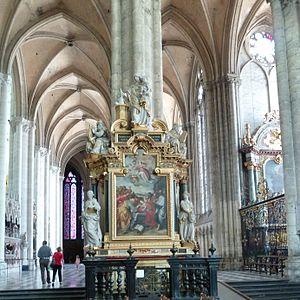
La Cathédrale Notre-Dame d'Amiens commune d' Amiens dans la Somme, France
La Confrérie du Puy Notre-Dame d'Amiens était une confrérie de laïcs, fondée à Amiens en 1388, en l'honneur de la Vierge Marie. Elle disparut à la Révolution française.